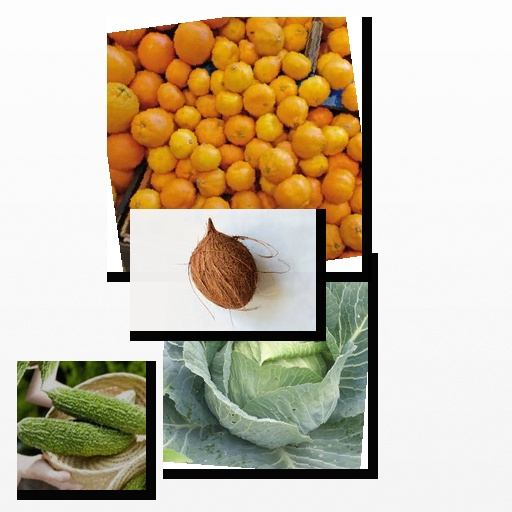
Food items: cabbage, bitter_gourd, satsuma, coconut